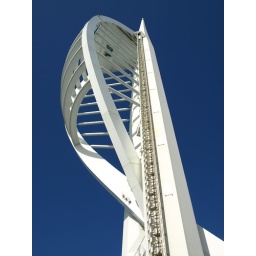
Strong blue sky shows of the Spinnaker Tower at Portsmouth in the morning sunshine